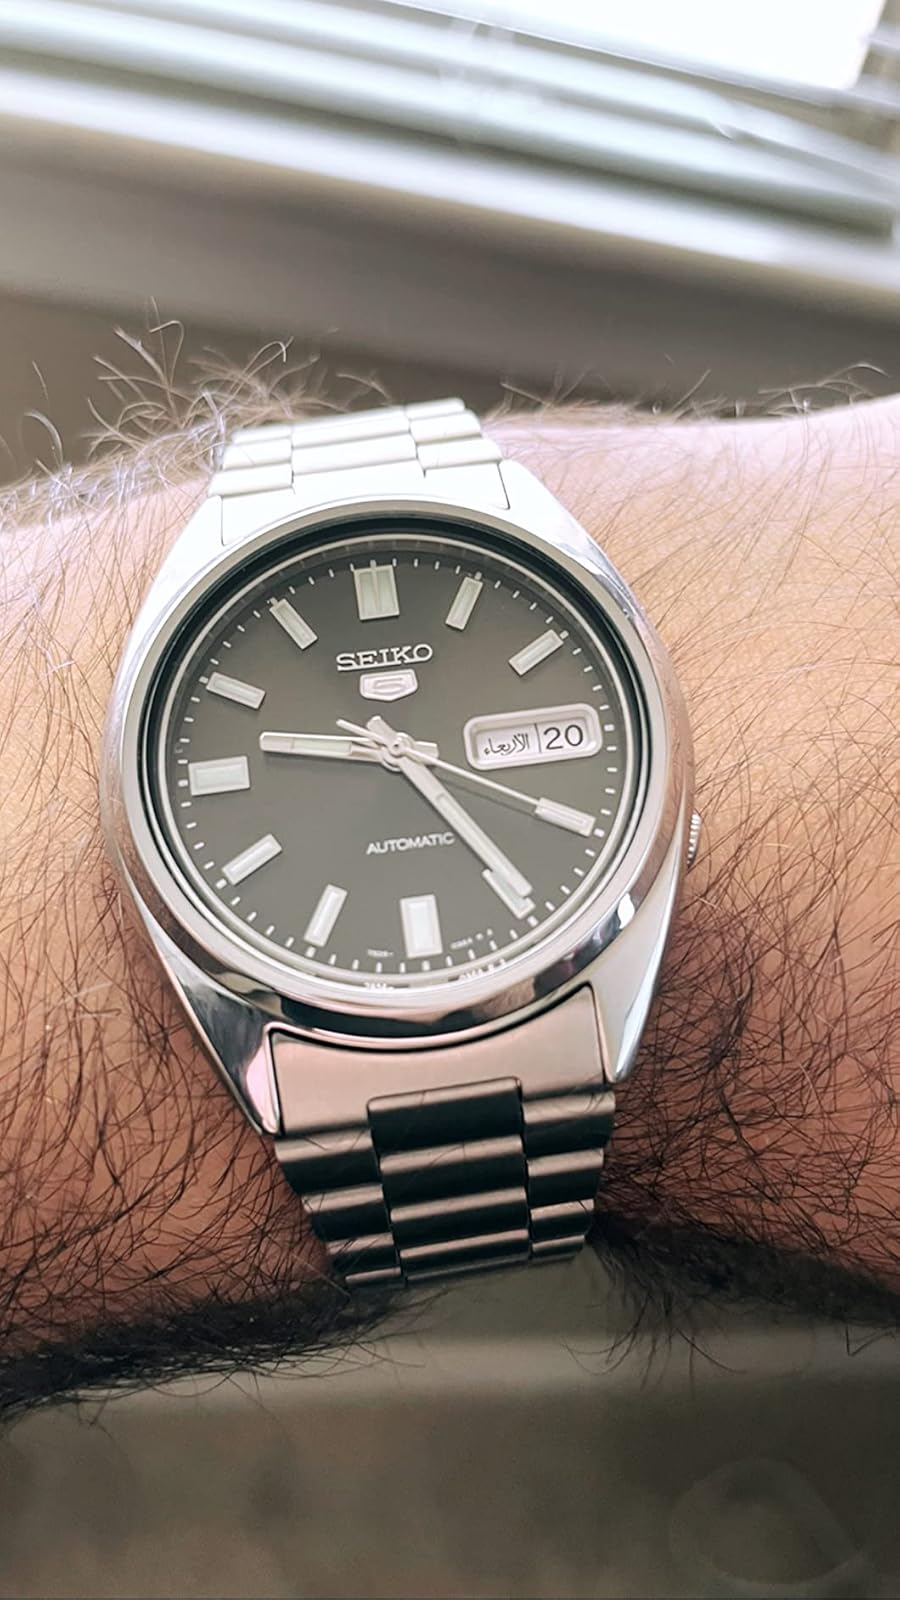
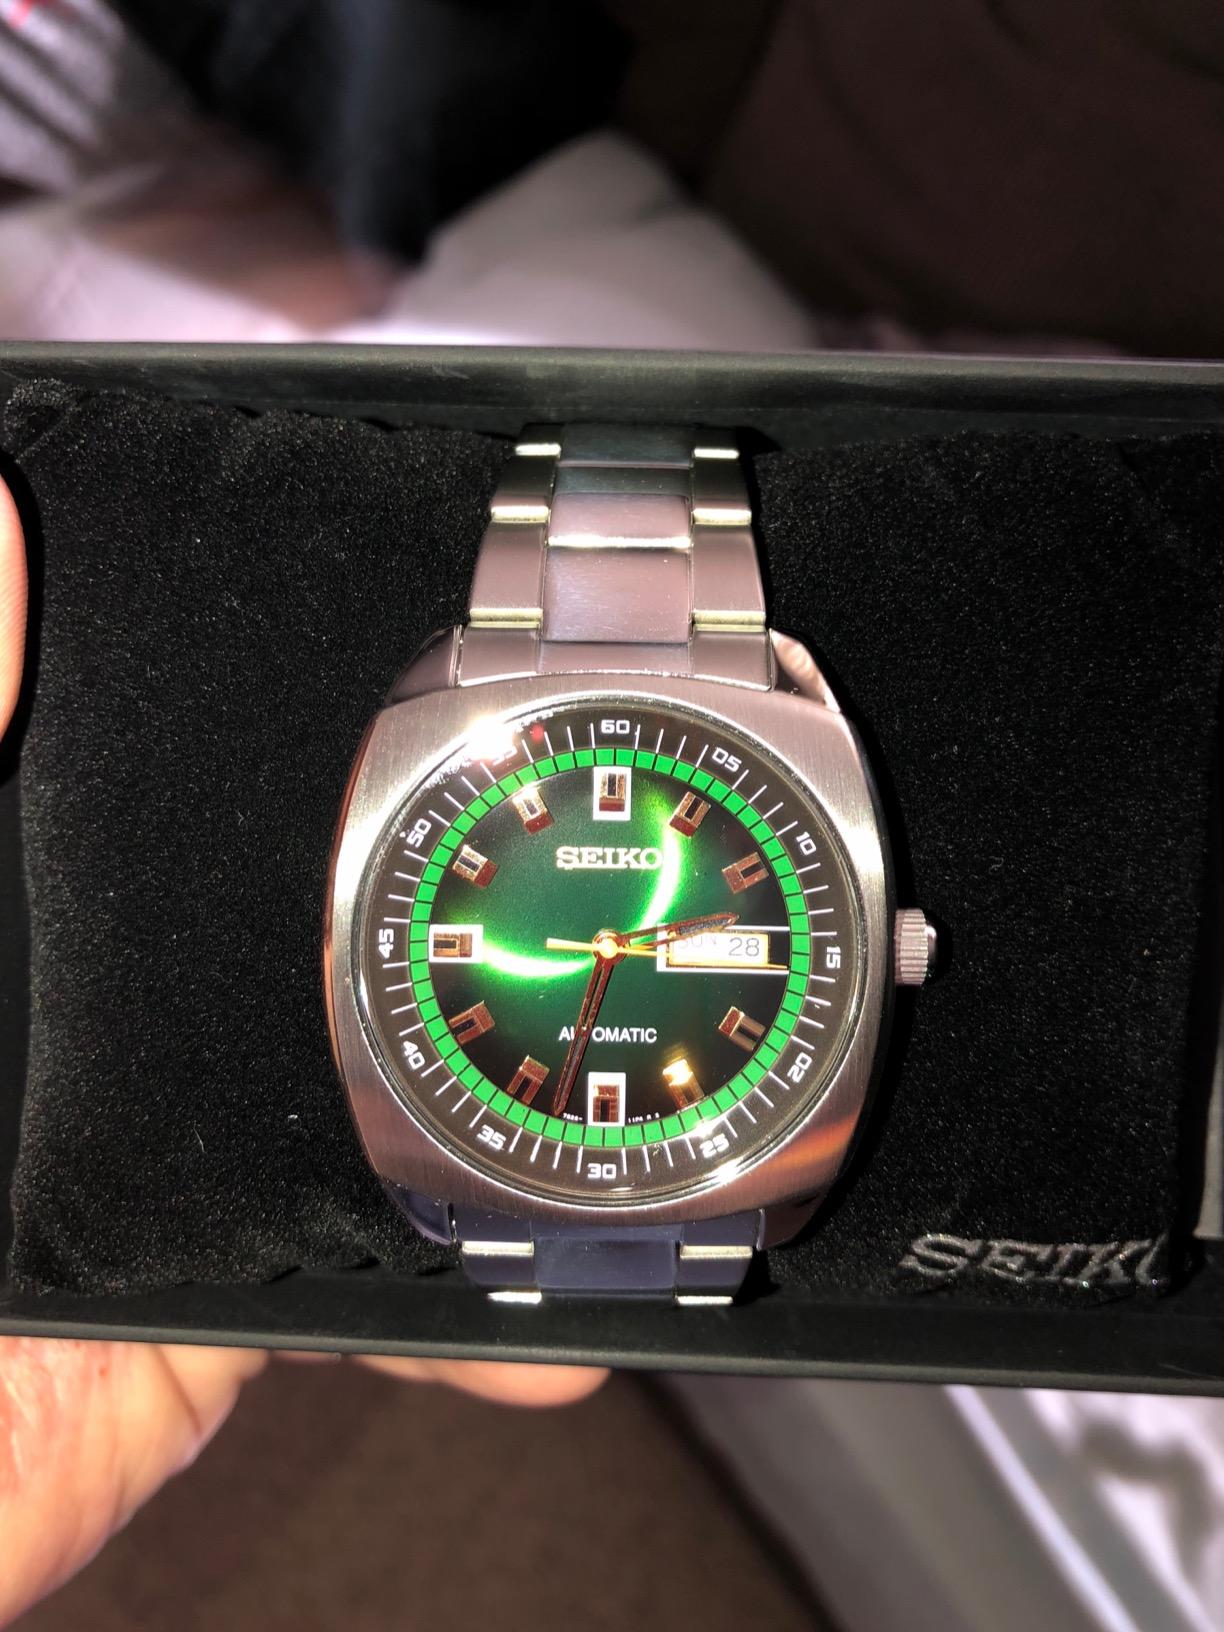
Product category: accessories_watch
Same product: no